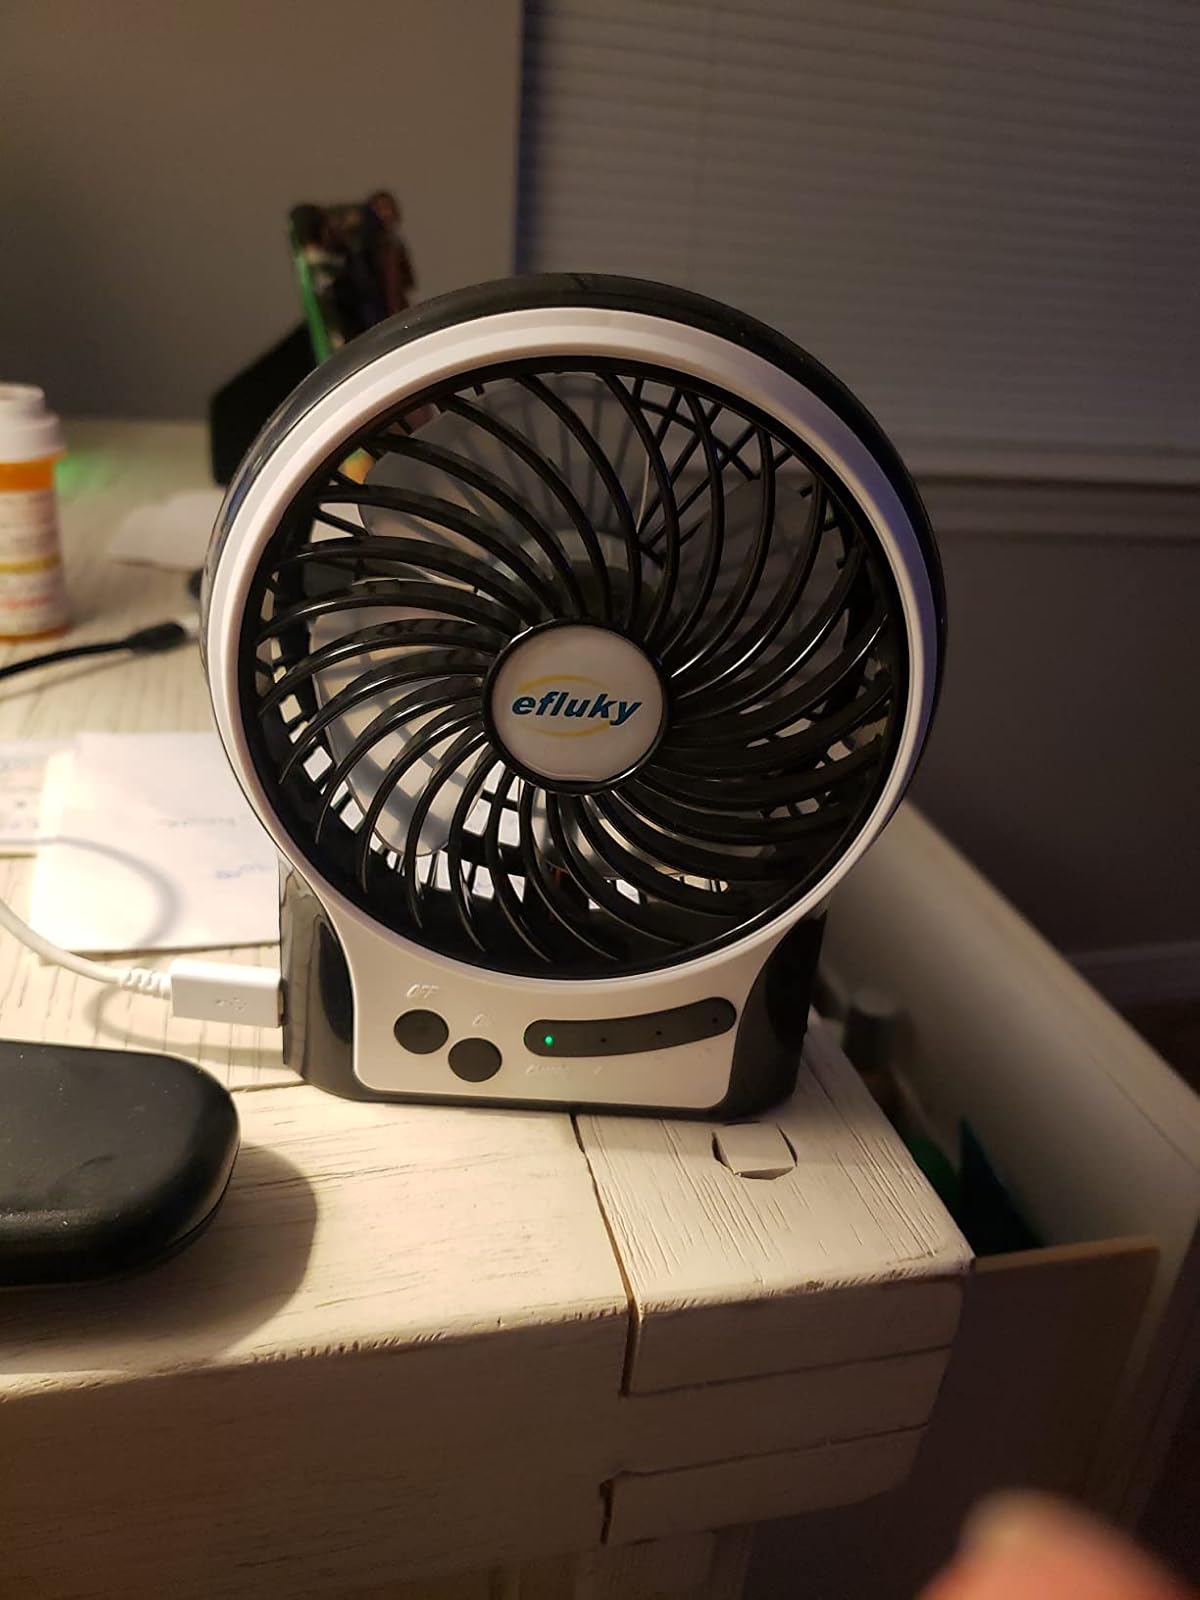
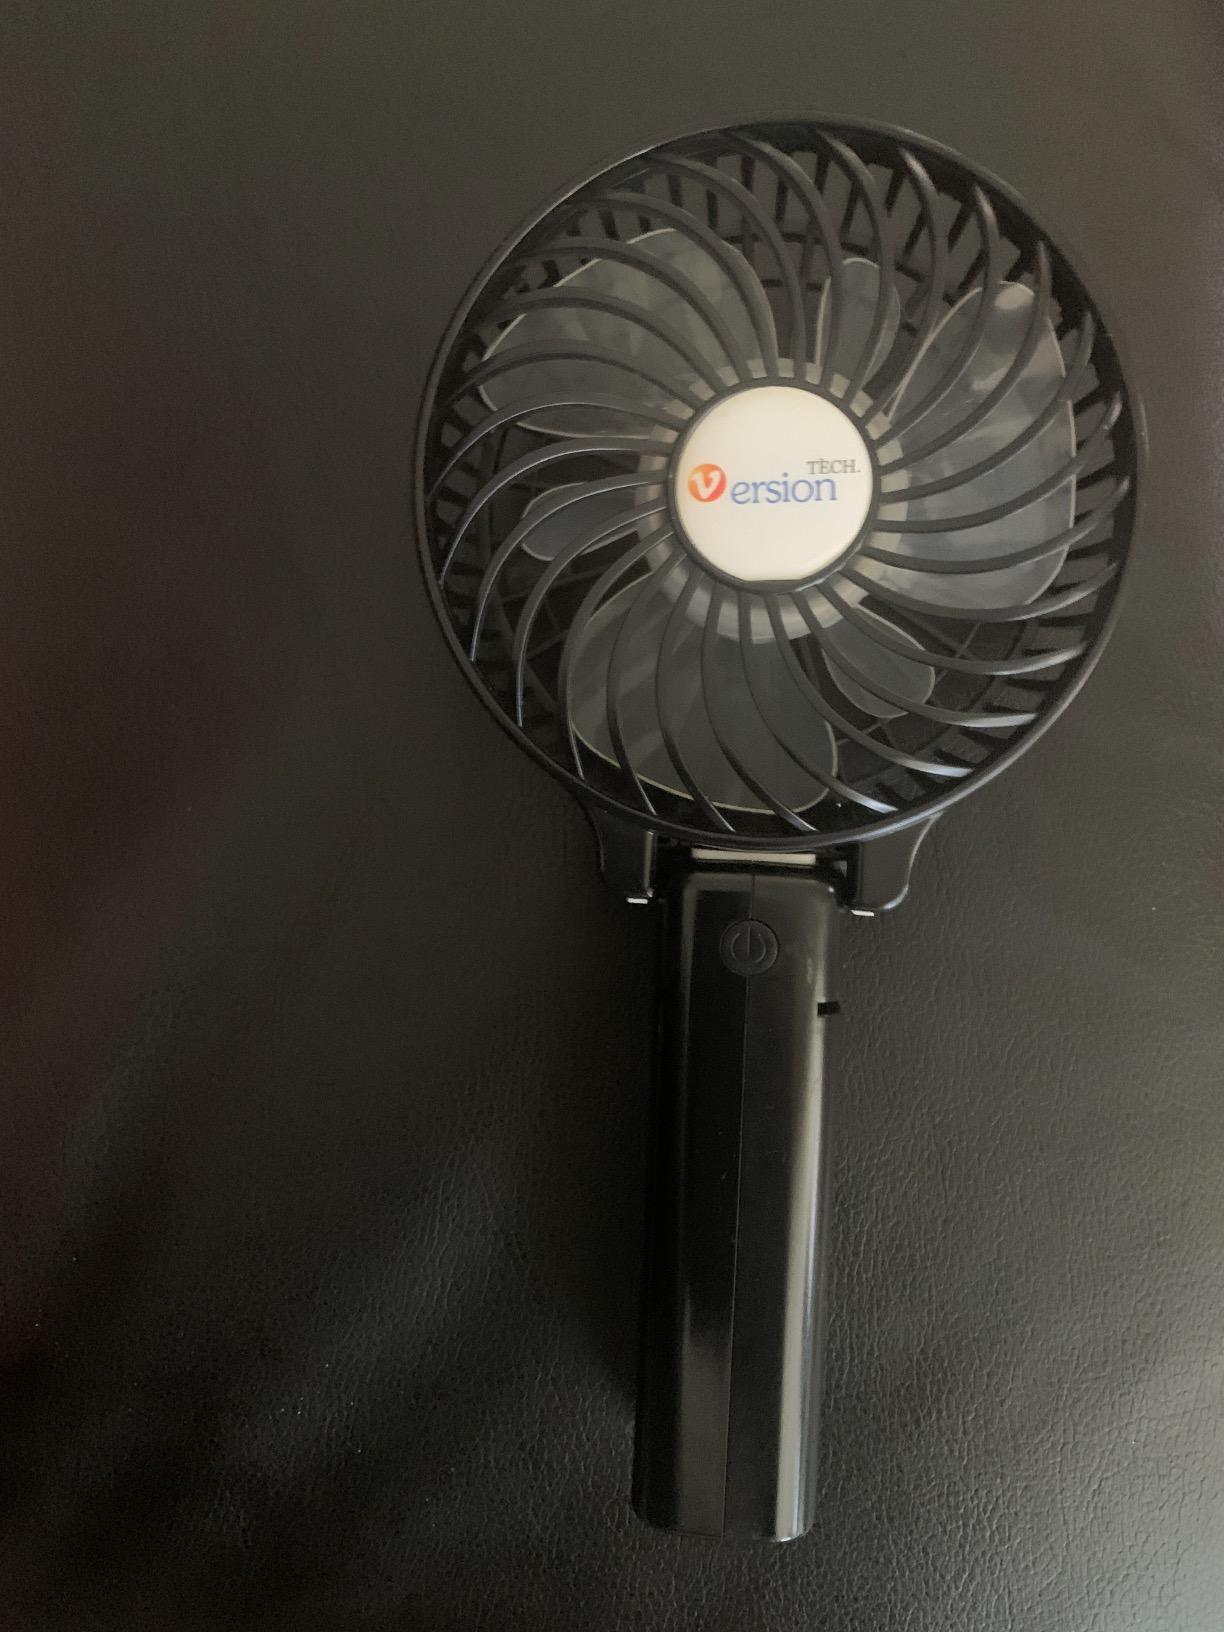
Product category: fan
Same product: no